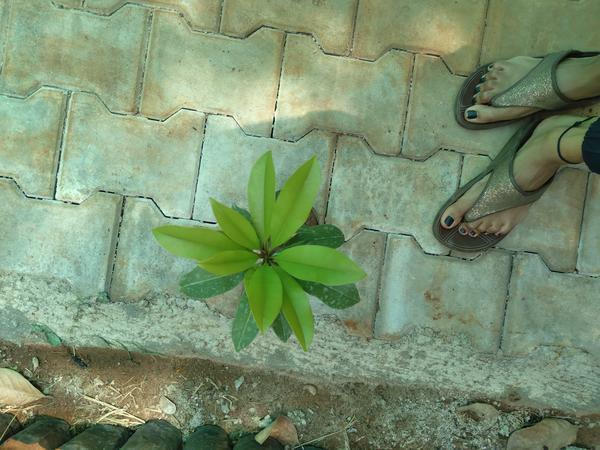
Plant: Sapota